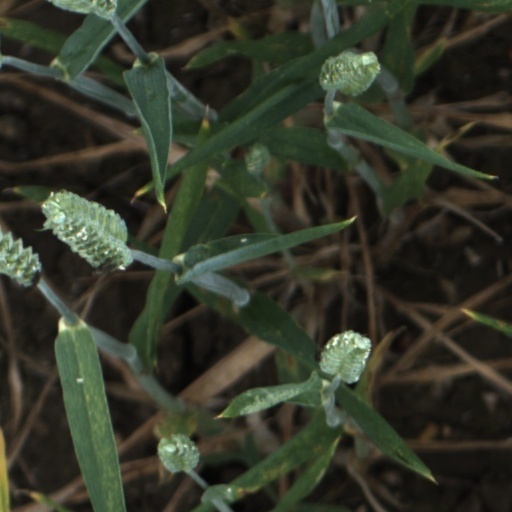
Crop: wheat